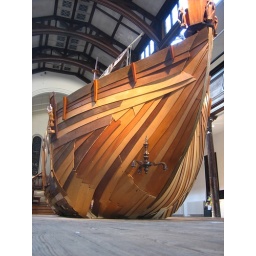
This ship in the Fabrica building in Brighton is made from second-hand furniture.